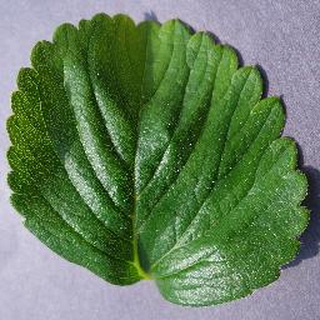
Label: healthy_strawberry